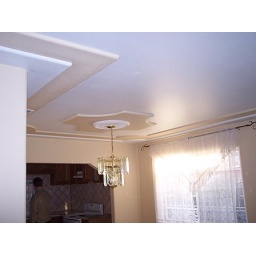
chuckwagon house crown molding in kitchen nook area